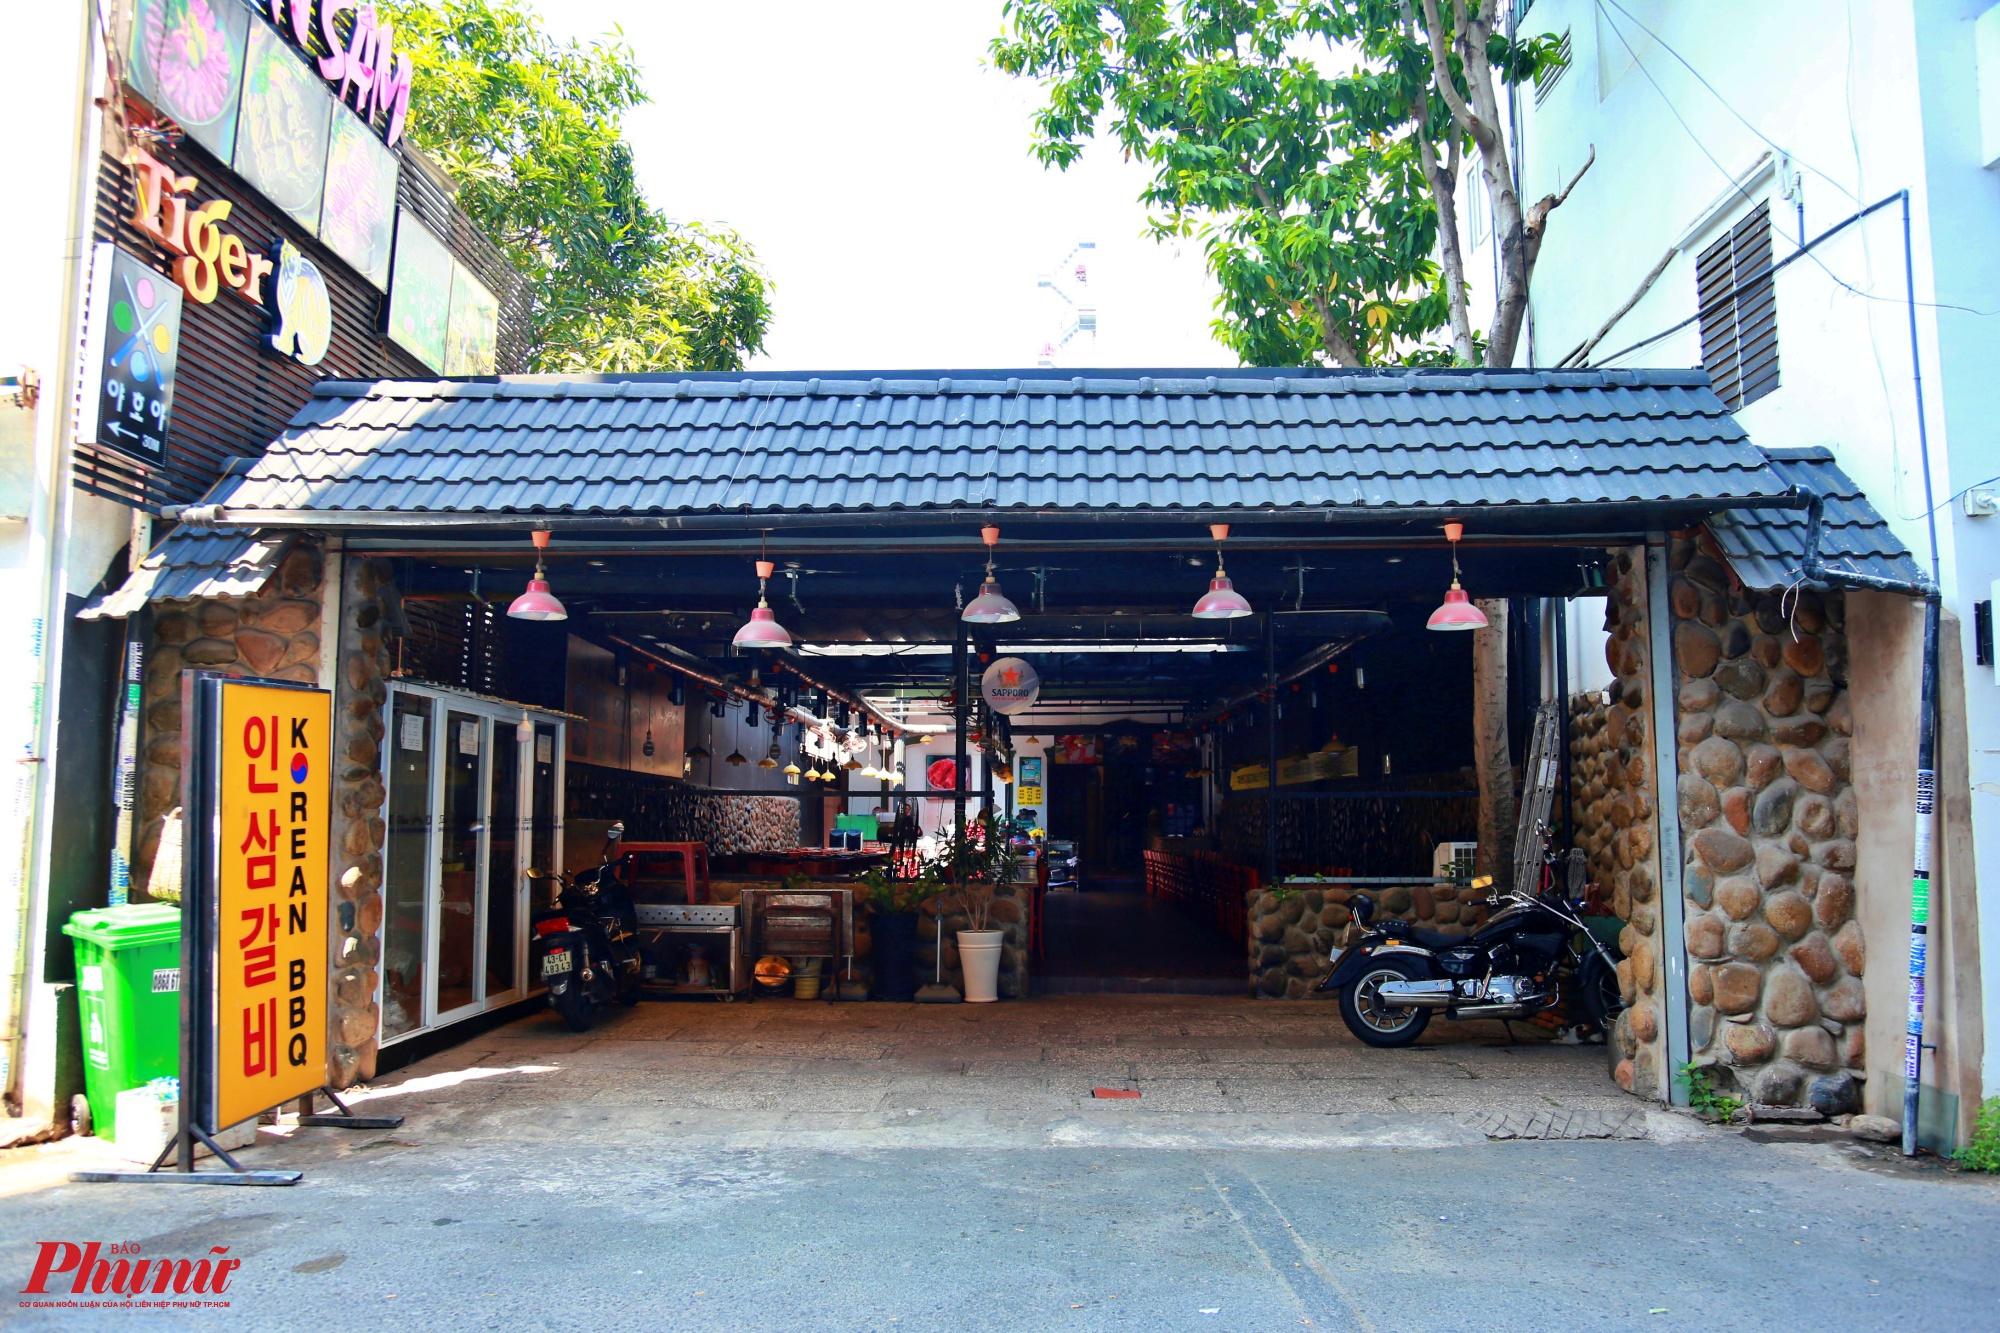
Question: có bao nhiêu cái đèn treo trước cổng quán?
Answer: có năm cái đèn treo trước cổng quán